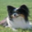
Label: dog